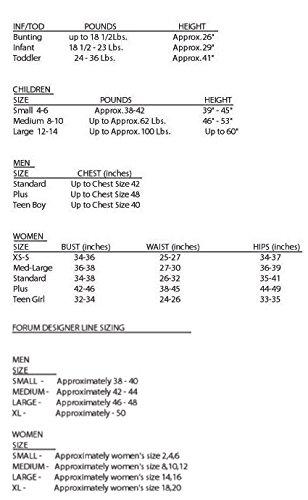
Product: Forum Novelties Children's Cinderella Costume, Small
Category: Toys & Games | Dress Up & Pretend Play | Costumes
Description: A complete costume in seconds.
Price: $23.93
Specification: ProductDimensions:18x13.5x3.7inches|ItemWeight:8ounces|ShippingWeight:1.08pounds(Viewshippingratesandpolicies)|DomesticShipping:ItemcanbeshippedwithinU.S.|InternationalShipping:ThisitemcanbeshippedtoselectcountriesoutsideoftheU.S.LearnMore|ASIN:B003M1RIRW|Itemmodelnumber:63287|Manufacturerrecommendedage:36months-15years